Henri de Sourdis

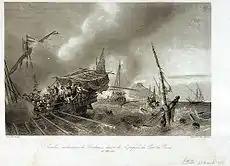
Sourdis, Archbishop of Bordeaux, defeats the Spanish at the Port de Roses, 26 March 1641

The land attack on Fuenterrabia Siege of Fuenterrabía (1638) was not pushed vigorously, perhaps because the French expected the town to surrender once attempts to relieve it by sea had failed. De Sourdis returned to his blockade, landed his marines, but they were too late to make any difference. The French fleet was left to carry away to safety the remaining French forces which had not retreated by land. Political squabbles returned to the fore when encouraged by Richelieu, De Sourdis attempted to blame the defeat on one of his generals, Bernard de La Valette, duke d'Épernon. D'Épernon had refused to lead the attack, believing that it would fail. Richelieu's niece had been unhappily married to de La Vallete and his father, Jean Louis de Nogaret de La Valette, had publicly struck de Sourdis four years before).